Mokolo

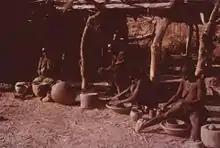

To this day two Lamibé remain in Mokolo, separately but cooperatively serving both the Fulani and Mafa populations. For a small fee, the Lamibé resolve problems and disputes, namely concerning marriages and divorce, inheritances, and some petty theft. The Lamido thus serves as a link between the populations and the government.